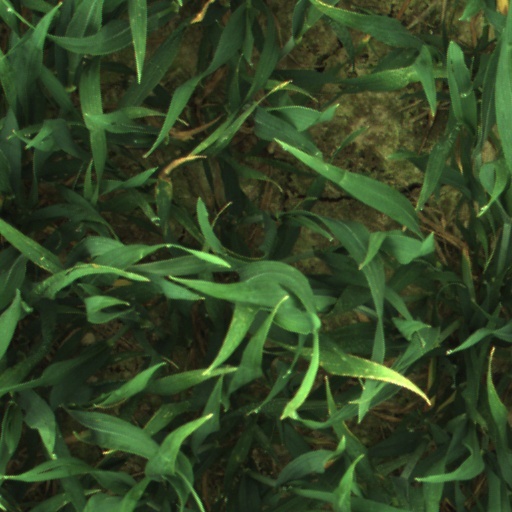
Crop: wheat